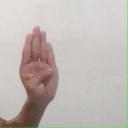
अक्षर: ब